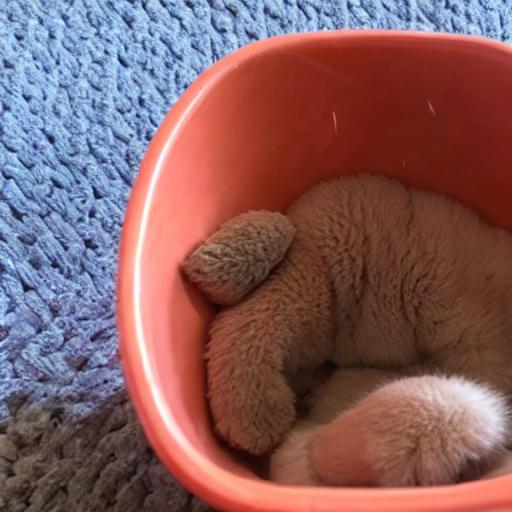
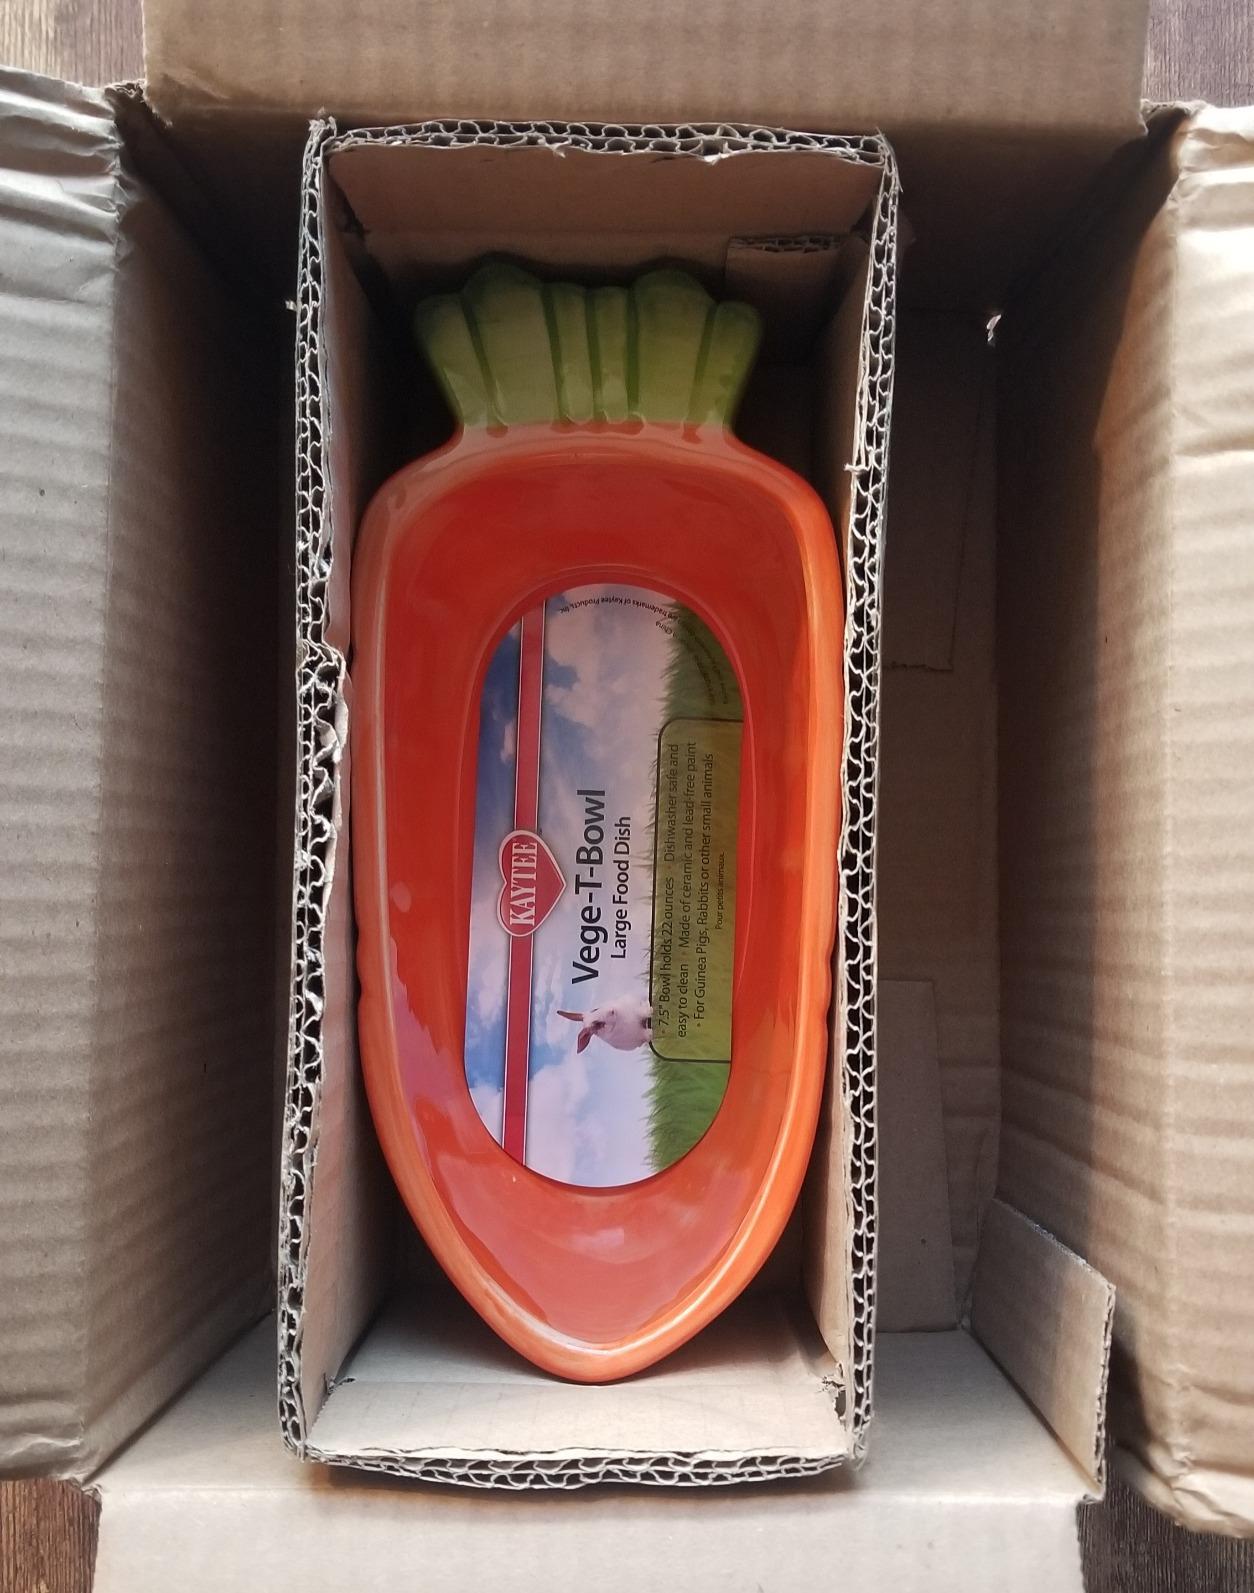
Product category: items_bowl
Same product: no